LNER Class A4 4464 Bittern

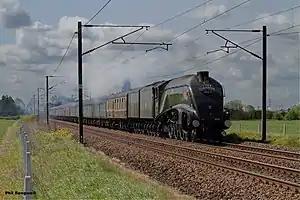
60019 "Bittern" running on the ECML with a second tender in 2010.

4464 "Bittern" is a London and North Eastern Railway (LNER) Class A4 steam locomotive. Built for the LNER and completed on 18 December 1937 at Doncaster Works as works number 1866, it received number 4464. After that it was renumbered 19 on 16 August 1946 under the LNER 1946 renumbering scheme, and finally 60019 by British Railways on 10 October 1948, after nationalisation. Of the 35 strong class, it is one of six to survive into preservation but it is one of only two currently scheduled to be certified for mainline use.